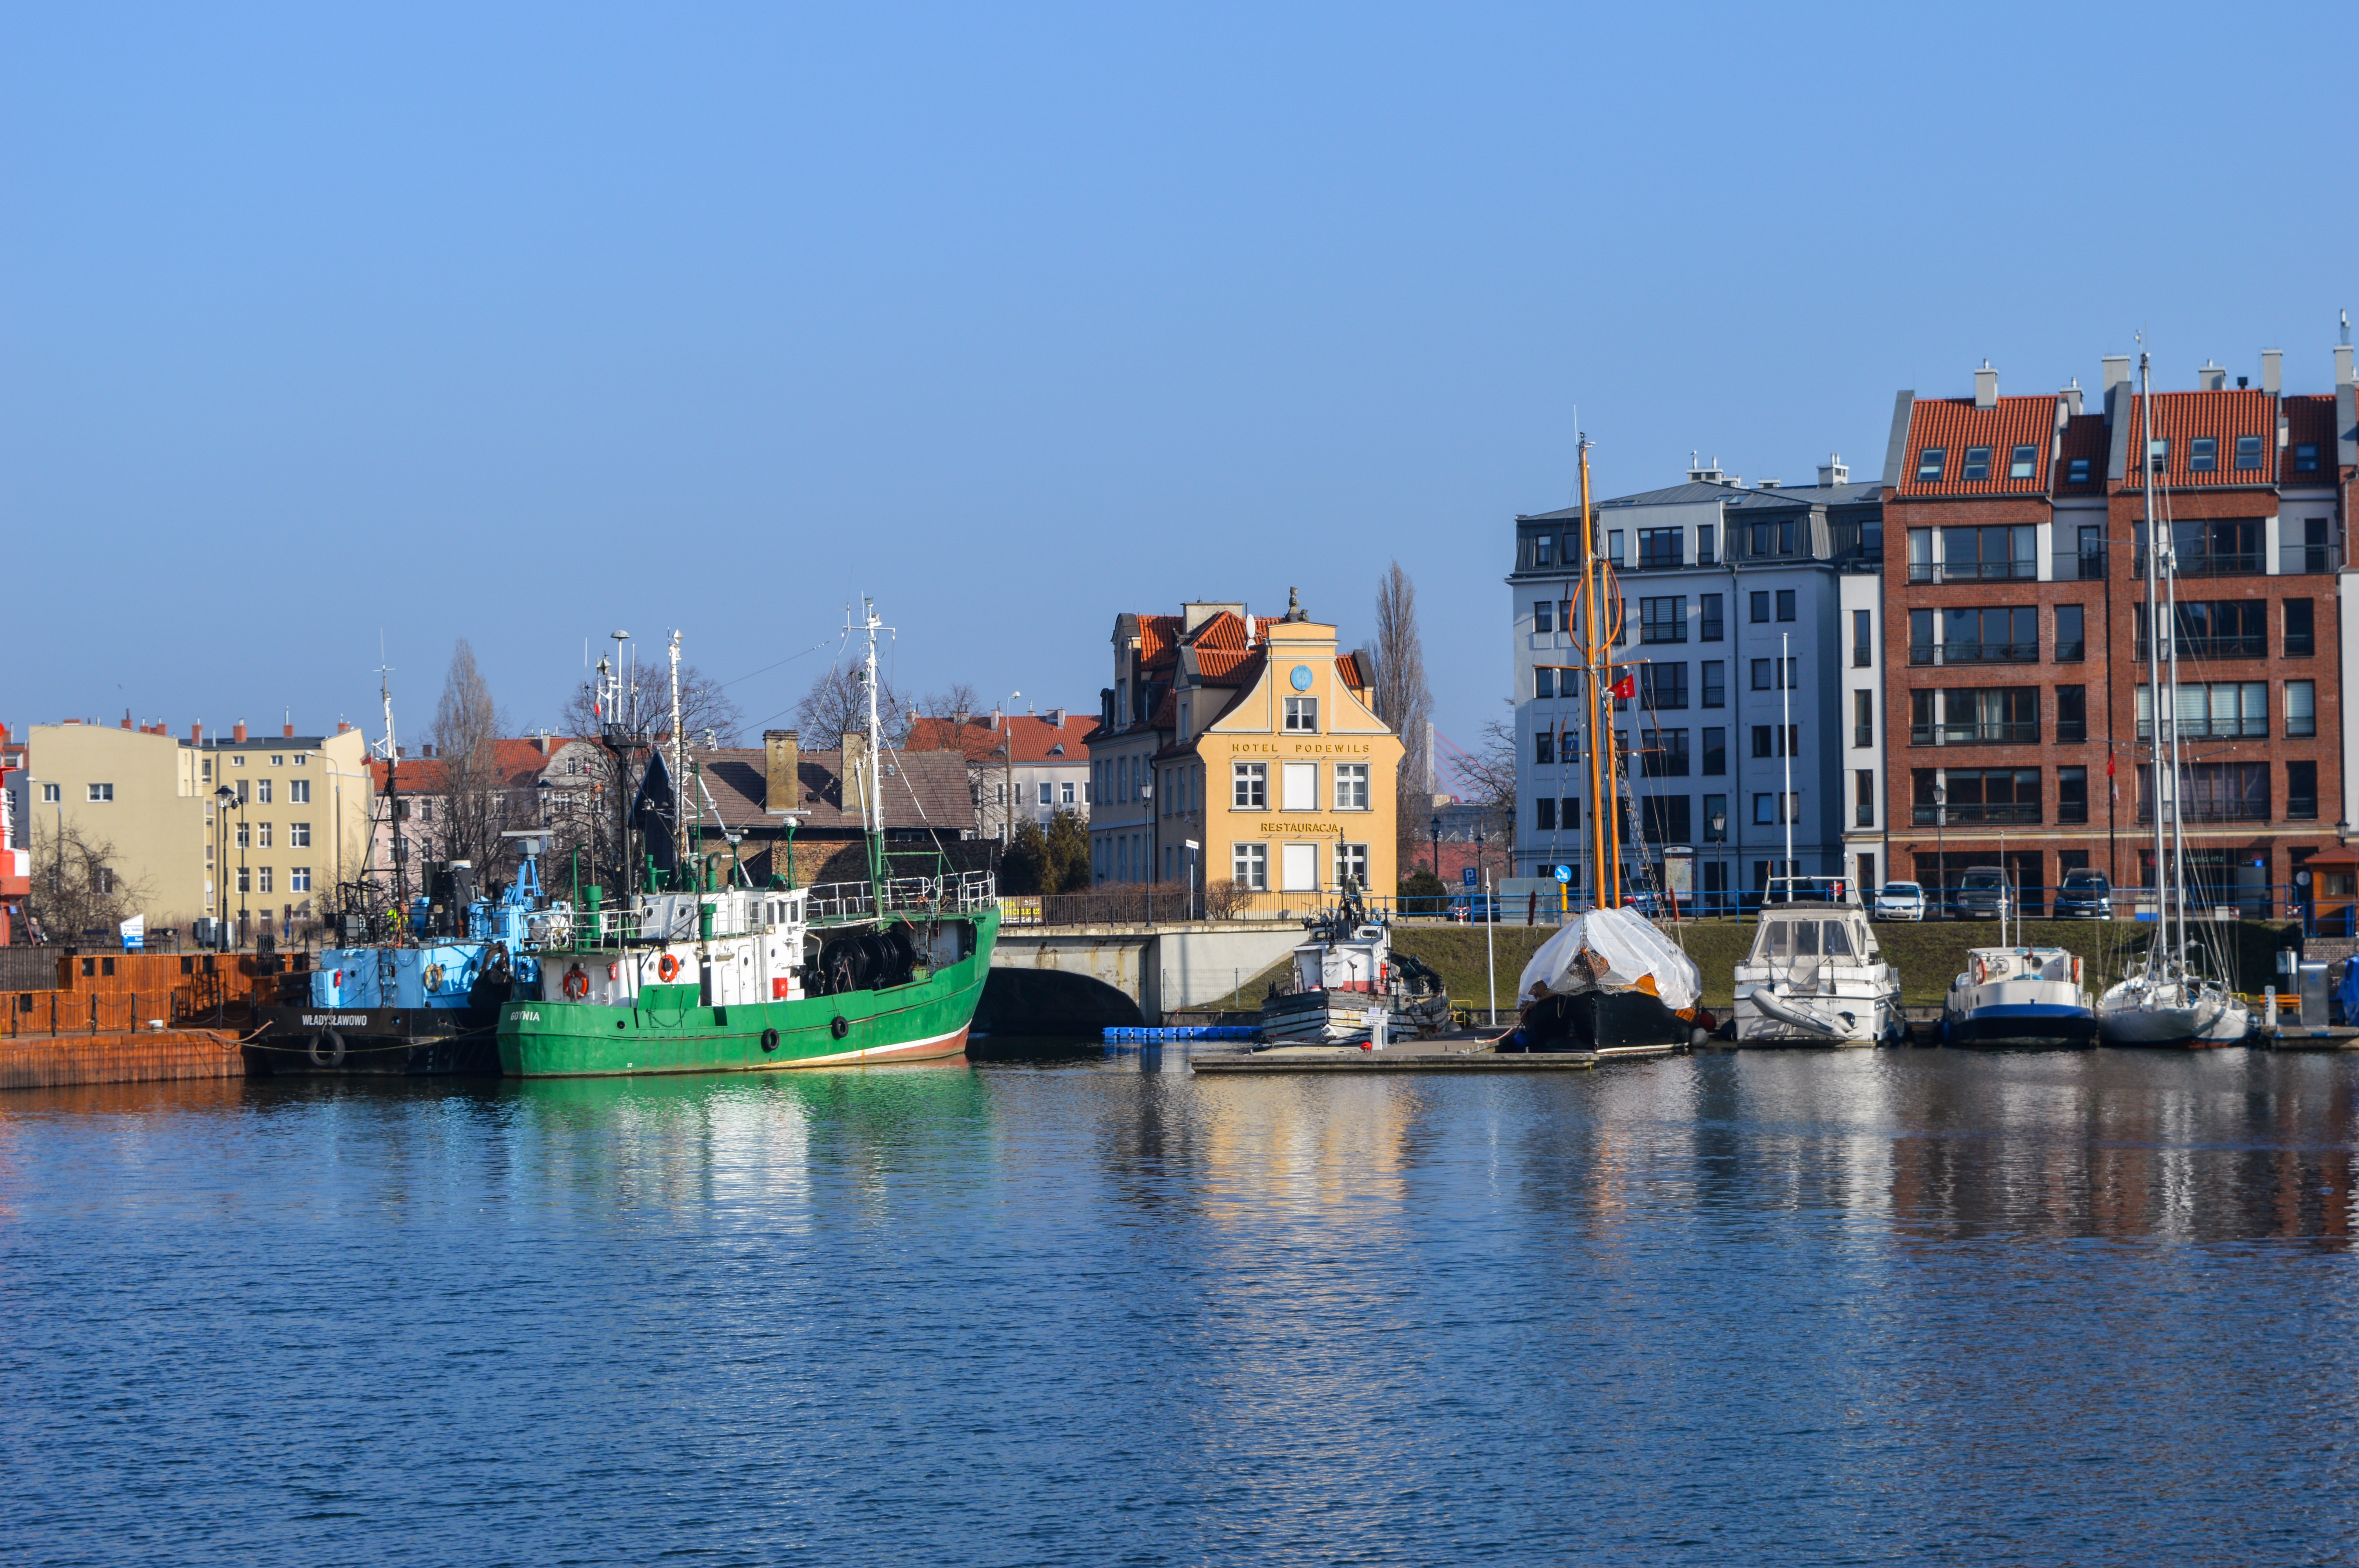
sea, coast, water, dock, architecture, boat, town, city, river, cityscape, vehicle, tower, bay, harbor, marina, port, waterway, body of water, infrastructure, poland, channel, watercraft, gdansk